Spring (American Spring album)

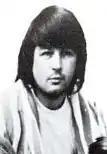
Brian Wilson, 1971

Thanks to a mutual connection with Bruce Johnston, Brian Wilson met David Sandler, a Minnesota-based songwriter/producer, at a session for "Good Time". The song was intended for what became the Beach Boys' album "Sunflower". It was left off the record, and the backing track (produced on January 7, 1970) was ultimately used for "Spring". Wilson and Sandler kept in touch, and a few months later, Wilson asked Sandler to co-produce what became the "Spring" album.